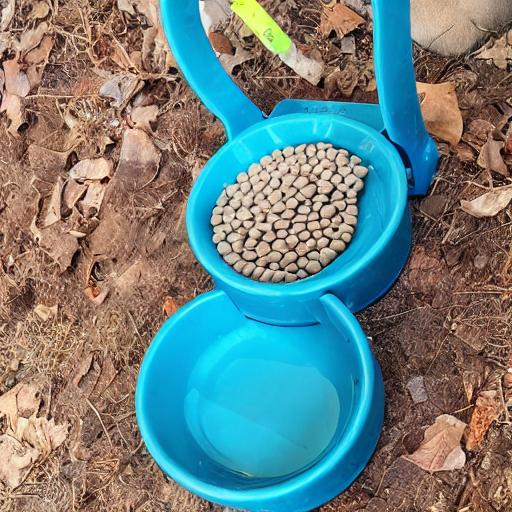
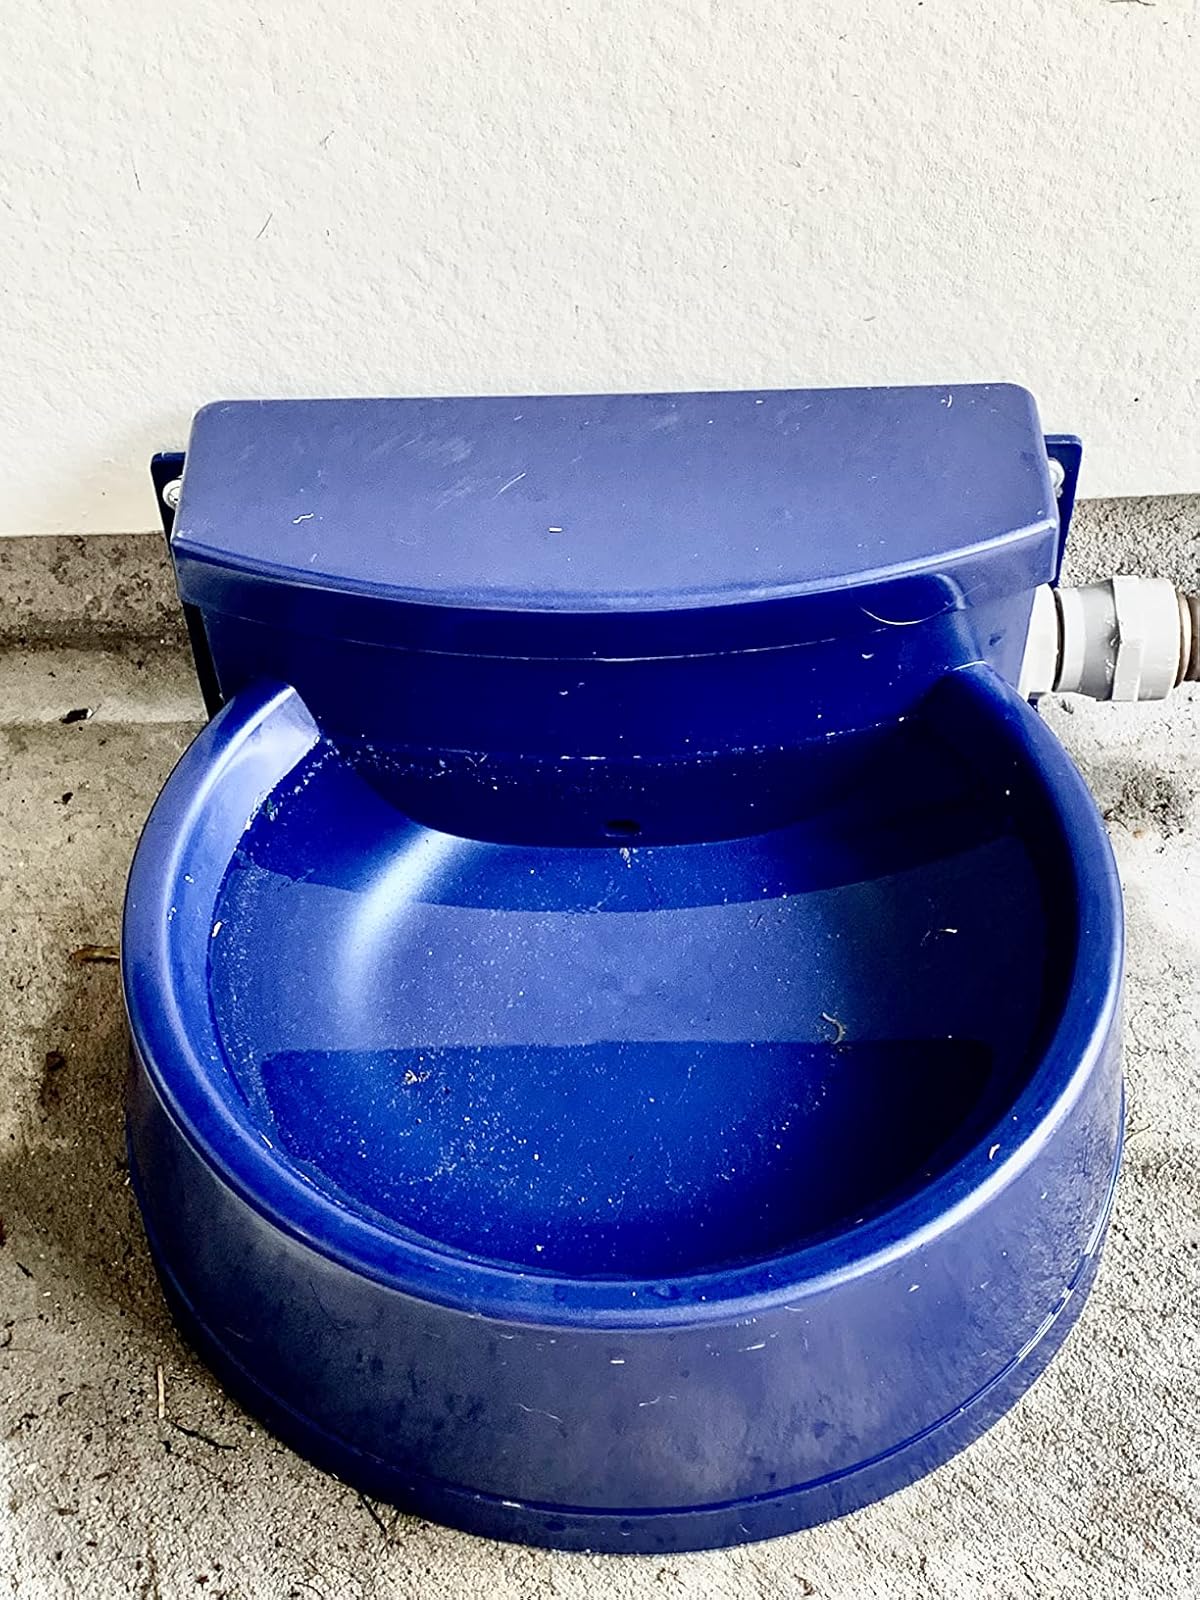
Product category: items_bowl
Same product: no